Druze

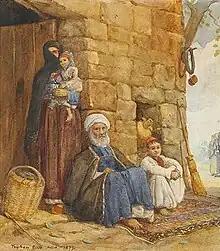
A Druze family of the Lebanon, late 1800s

Christianity and Druze are Abrahamic religions that share a historical traditional connection with some major theological differences. The two faiths share a common place of origin in the Middle East and are both monotheistic.